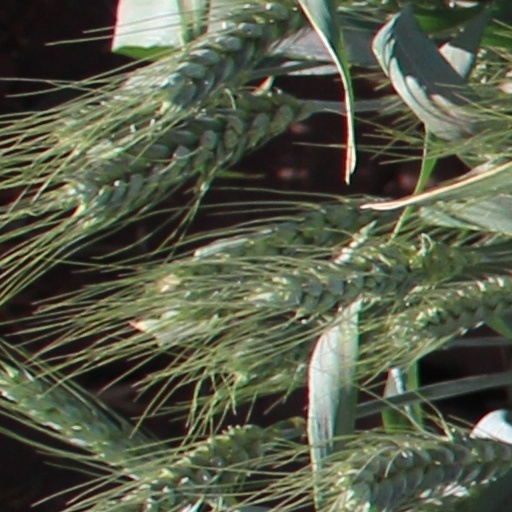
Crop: wheat